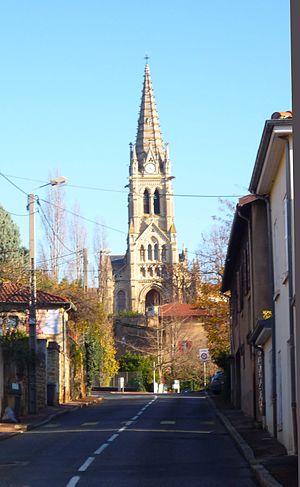
Église paroissiale de Saint-Cyr-au-Mont-d’Or, village de la banlieue nord de Lyon.